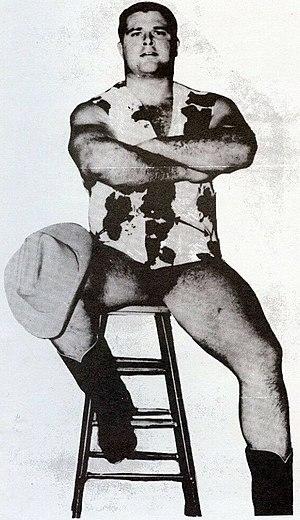
Cowboy Bill Watts avec Gene Kiniski en couverture du magazine de catch Wrestling News de septembre 1968.